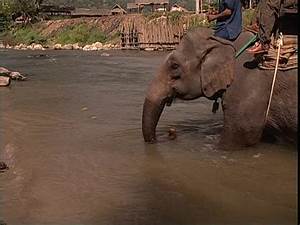
Label: elefante